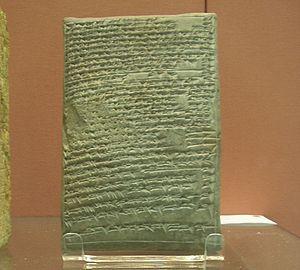
L’écriture cunéiforme est un système d'écriture complet mis au point en Basse Mésopotamie entre 3400 et 3300 av. J.-C., qui s'est par la suite répandu dans tout le Proche-Orient ancien, avant de disparaître dans les premiers siècles de l'ère chrétienne. Au départ pictographique et linéaire, la graphie de cette écriture a progressivement évolué vers des signes constitués de traits terminés en forme de « coins » ou « clous », auxquels elle doit son nom, « cunéiforme », qui lui a été donné aux XVIIIᵉ et XIXᵉ siècles. Cette écriture se pratique par incision à l'aide d'un calame sur des tablettes d'argile, ou sur une grande variété d'autres supports.
Nabû-sum-libur est le onzième et dernier roi babylonien connu de la seconde dynastie d'Isin. Sous son règne, Babylone semble avoir été submergé par les tribus araméennes. Peu d'éléments ont été découverts à propos de ce roi.